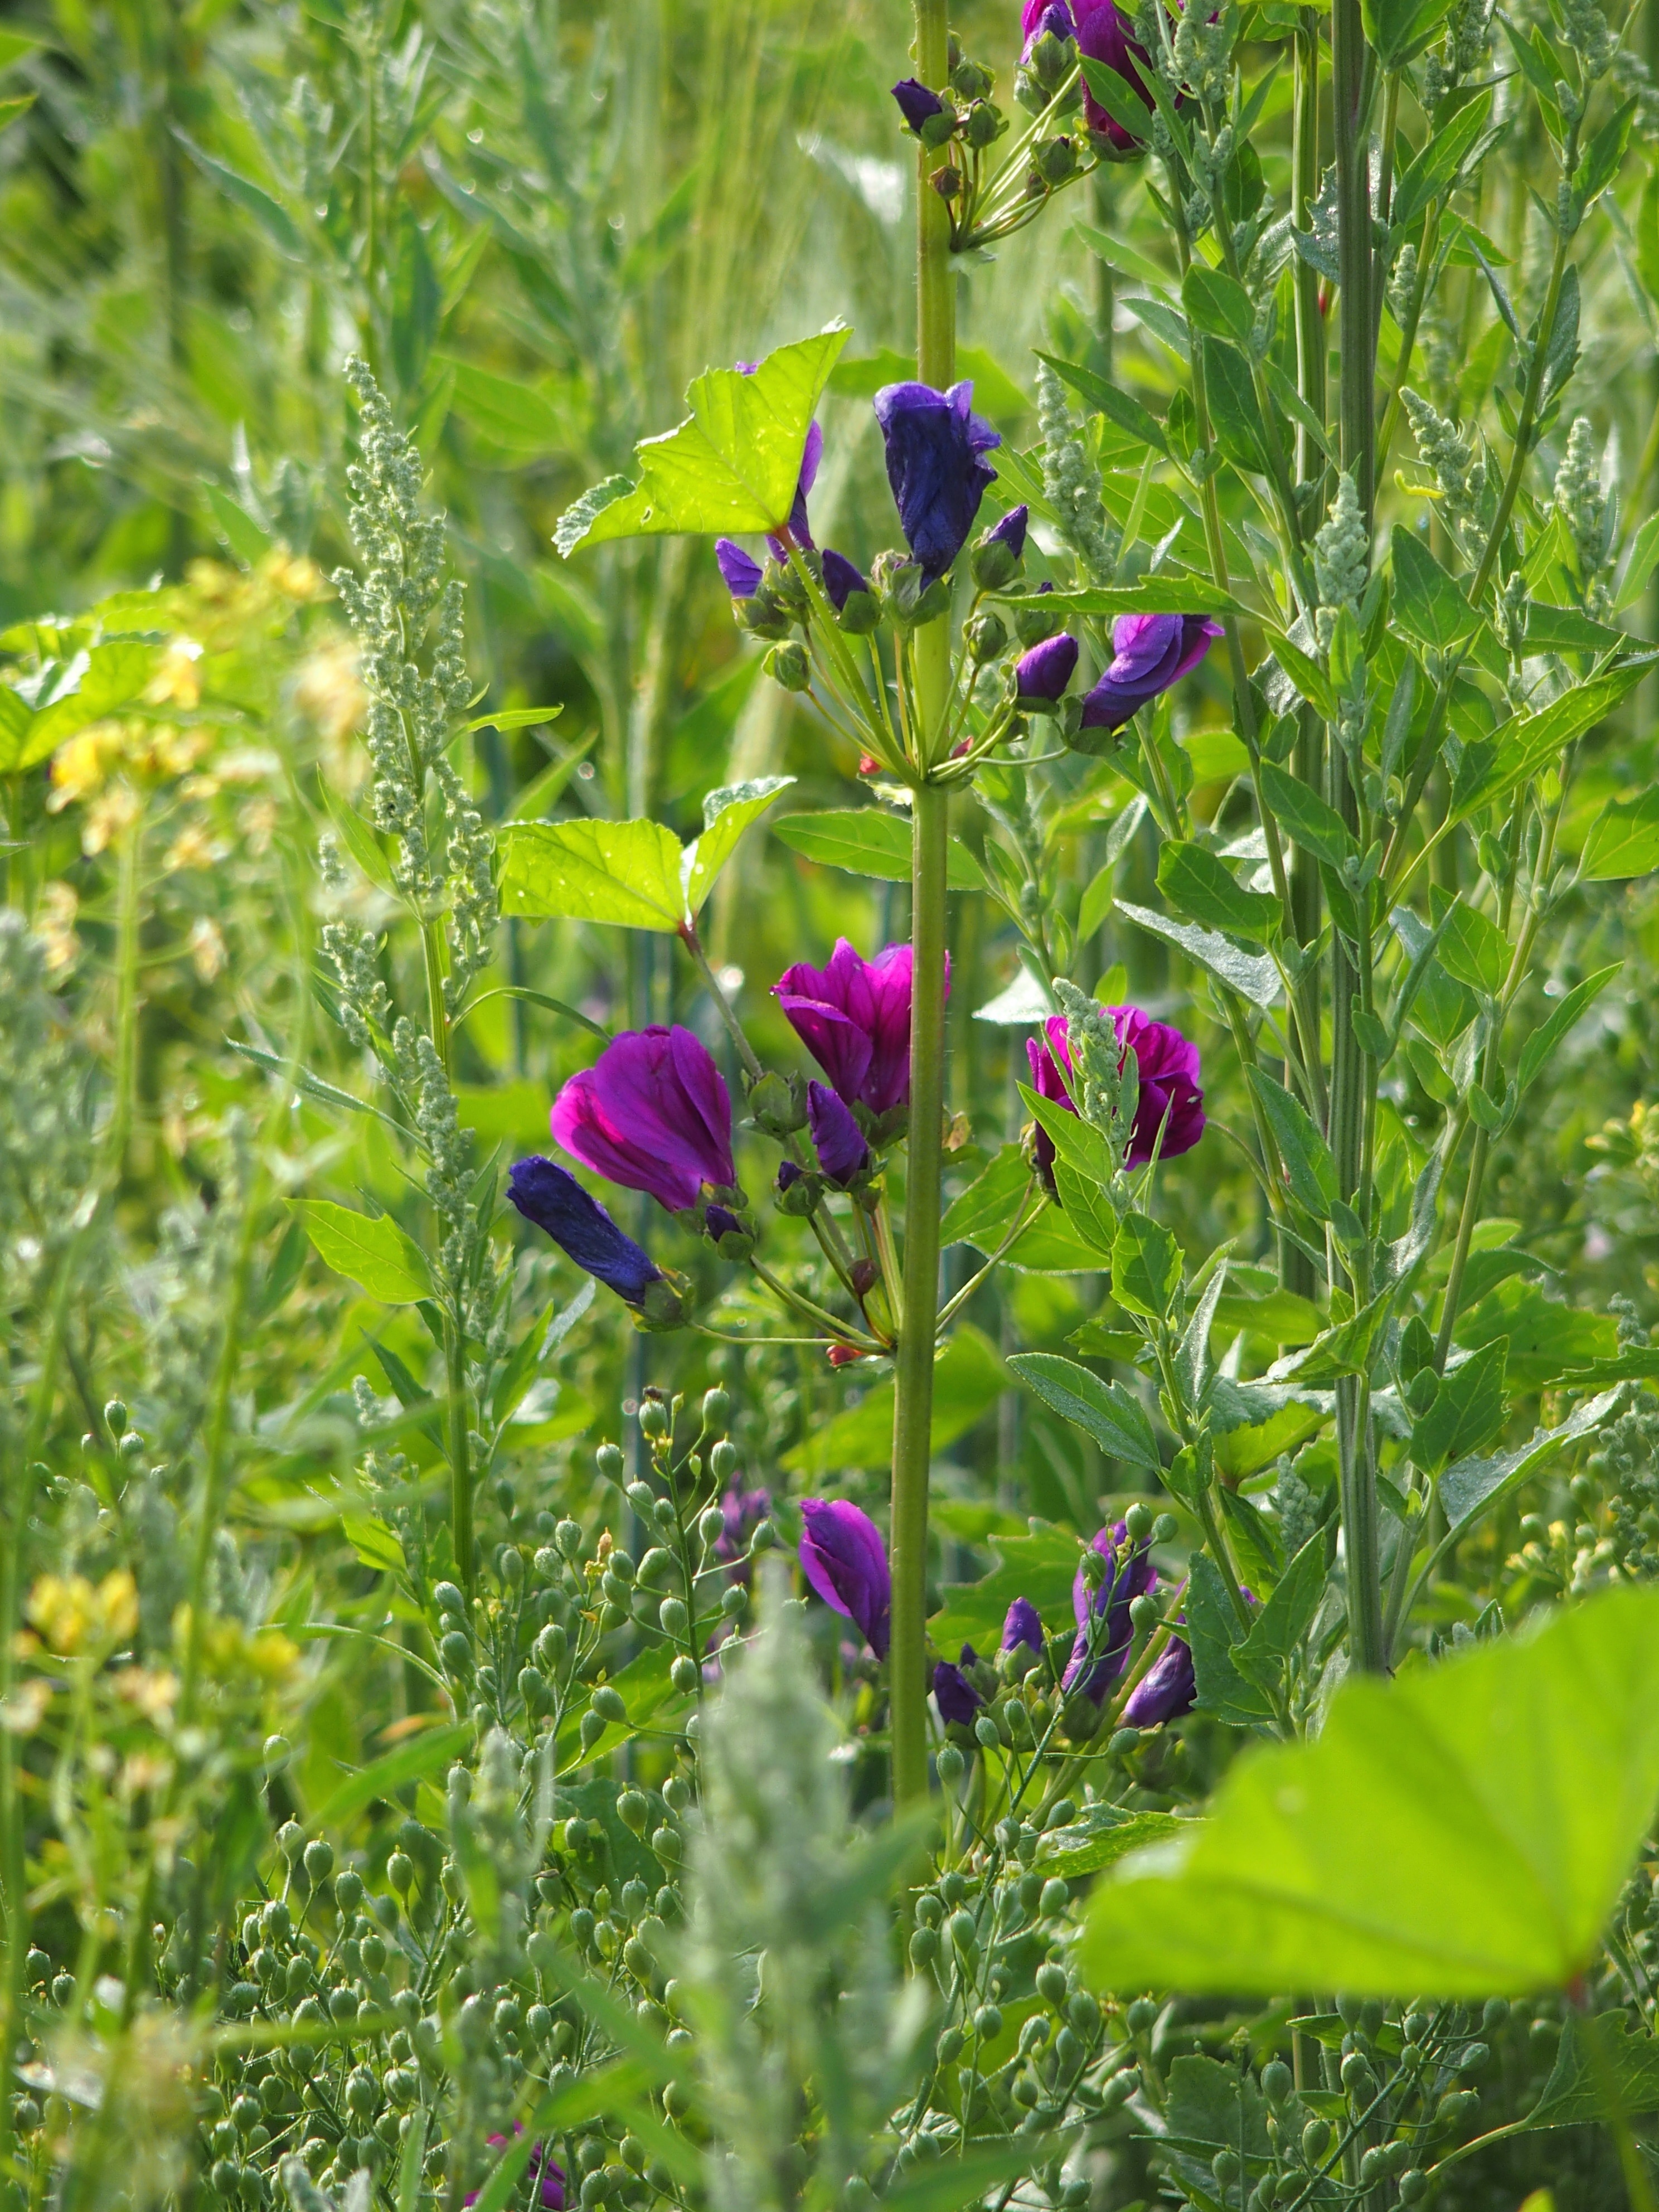
landscape, nature, plant, sunshine, sun, field, meadow, prairie, flower, summer, spring, green, contrast, botany, flora, wildflower, magenta, biological, lupin, flowering plant, bellflower family, land plant